2007 California Golden Bears football team

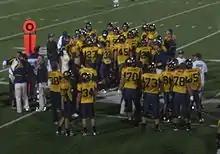
Cal on the sidelines.

California returned home to Strawberry Canyon hoping to end a 3-game losing streak. The Bears were expected to easily defeat Washington State, a team that had one of the Pac-10's worst records, but the game was very tight. Longshore's second half of game problems continued as he fumbled the ball in the third and threw an interception in the fourth quarter. Longshore finished with 213 yards passing. Cal's defense allowed Washington State to pass for 306 yards and one touchdown. Justin Forsett ran for 132 yards and two touchdowns. At the beginning of the 4th quarter, Forsett fumbled on a second in goal, but later in the quarter he redeemed himself with a 44-yard touchdown run. Washington State drove down the field in the game final minutes and scored a touchdown and a two-point conversion, but California recovered the onside kick and escaped with a win.